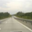
Label: road